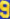
Number: 9